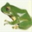
Label: frog